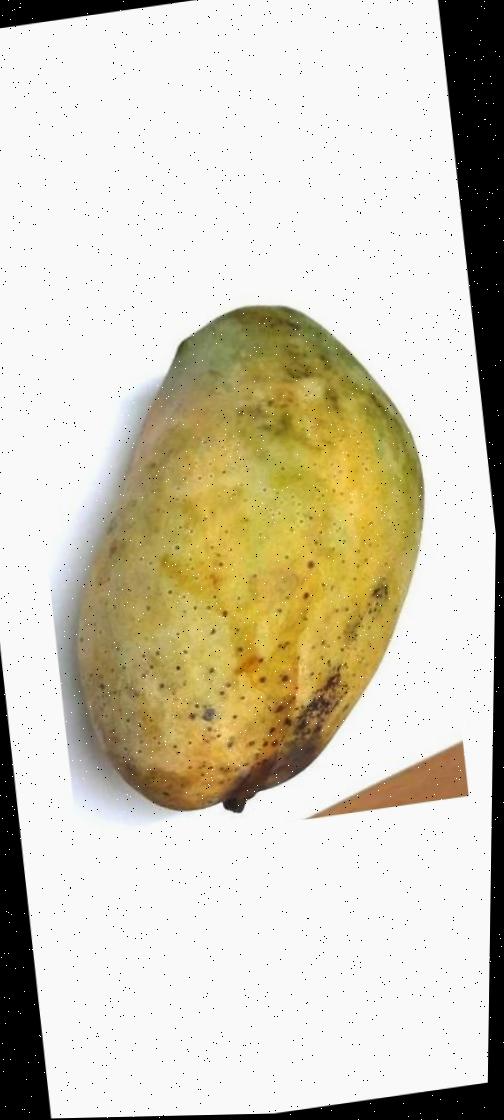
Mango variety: Fazli Classic